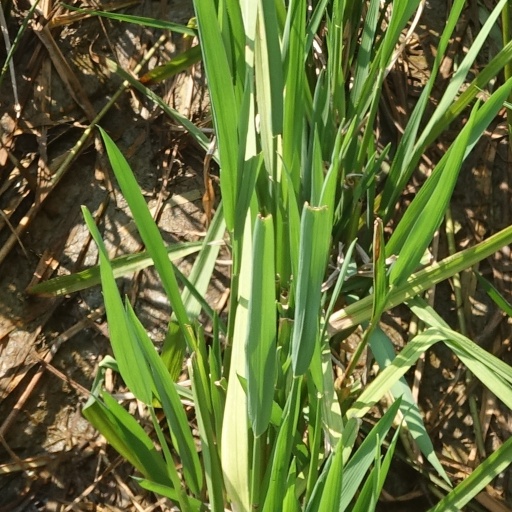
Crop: rice